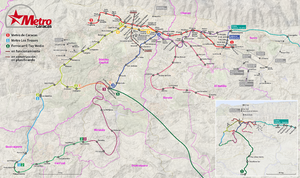
Plan du métro de Caracas
Le métro de Caracas est un des systèmes de transport en commun de la ville de Caracas capitale du Venezuela. La construction et l'exploitation du métro sont placés sous la responsabilisé de la société C.A. Metro de Caracas.